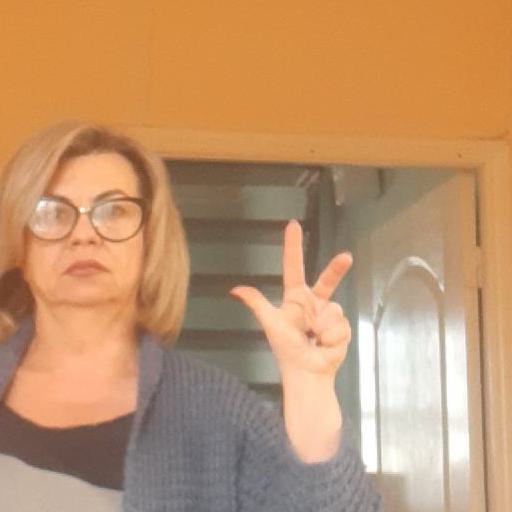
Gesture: three2